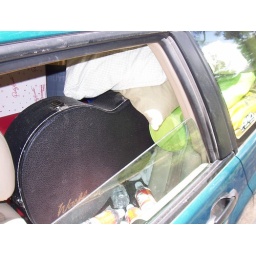
Loose water bottles dumped in the open window.